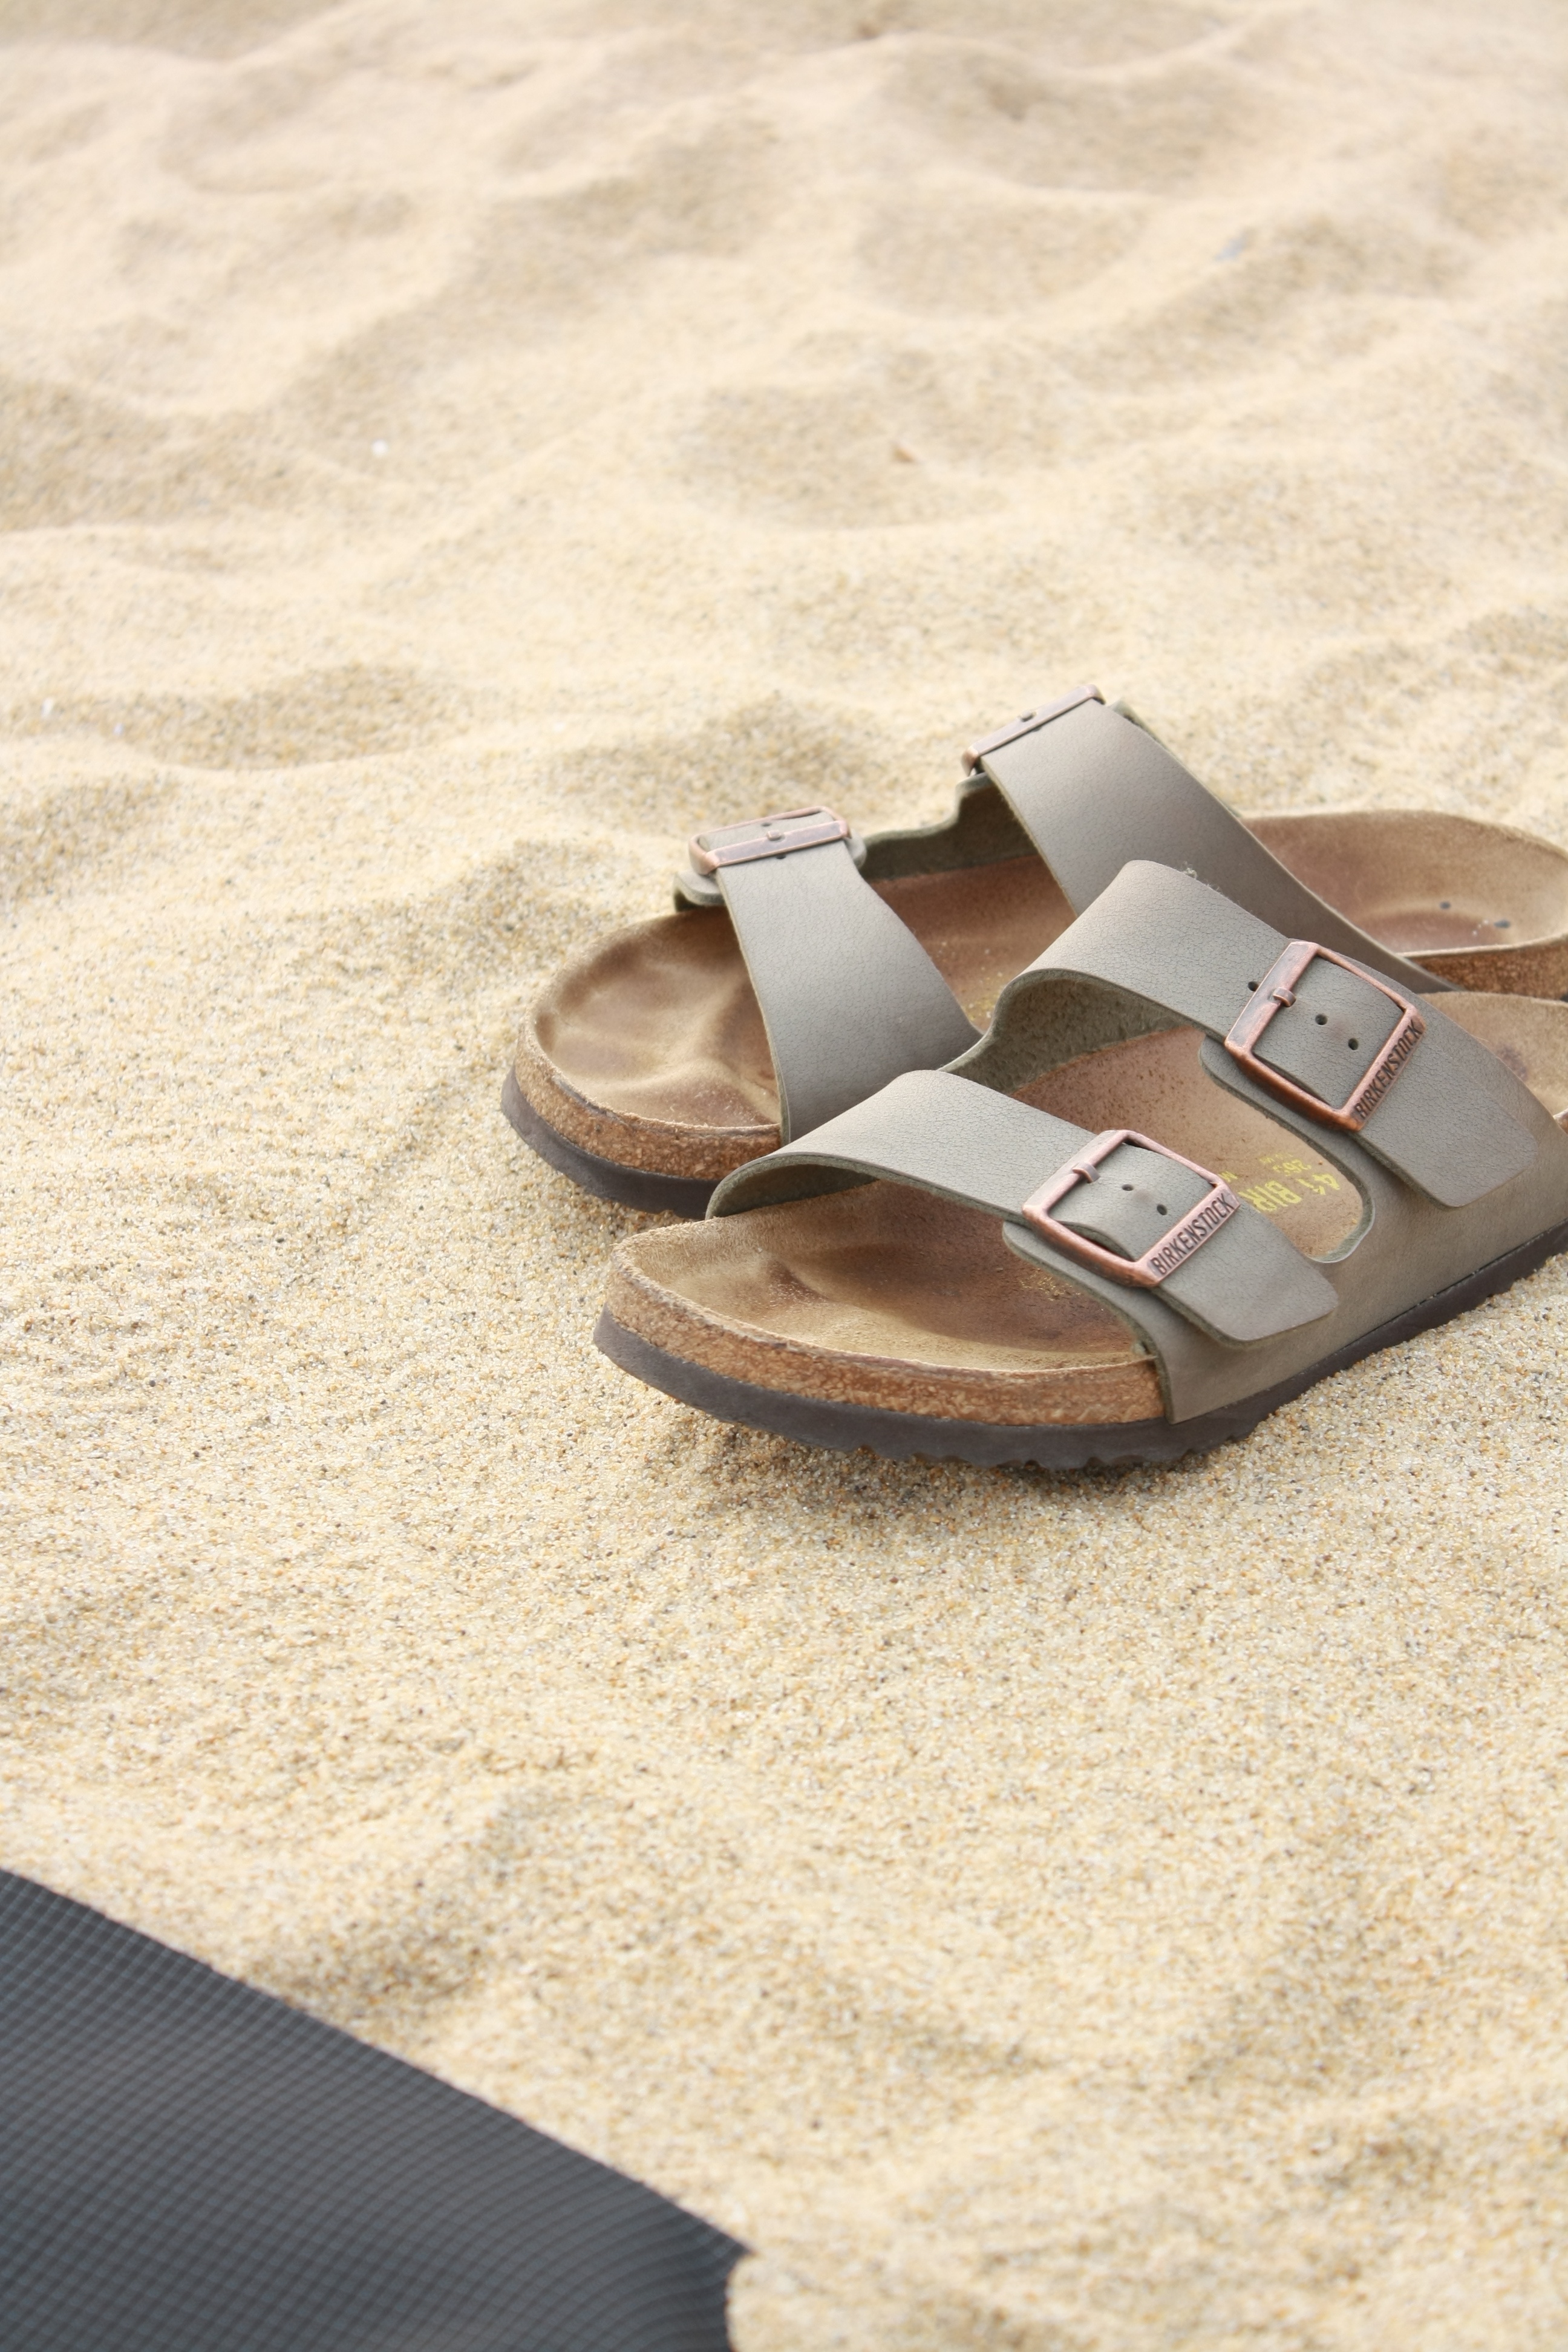
beach, sea, sand, shoe, summer, vacation, travel, leg, spring, brown, sandal, human body, footwear, casual, grains, slippers, flip flops, birkenstock, outdoor shoe